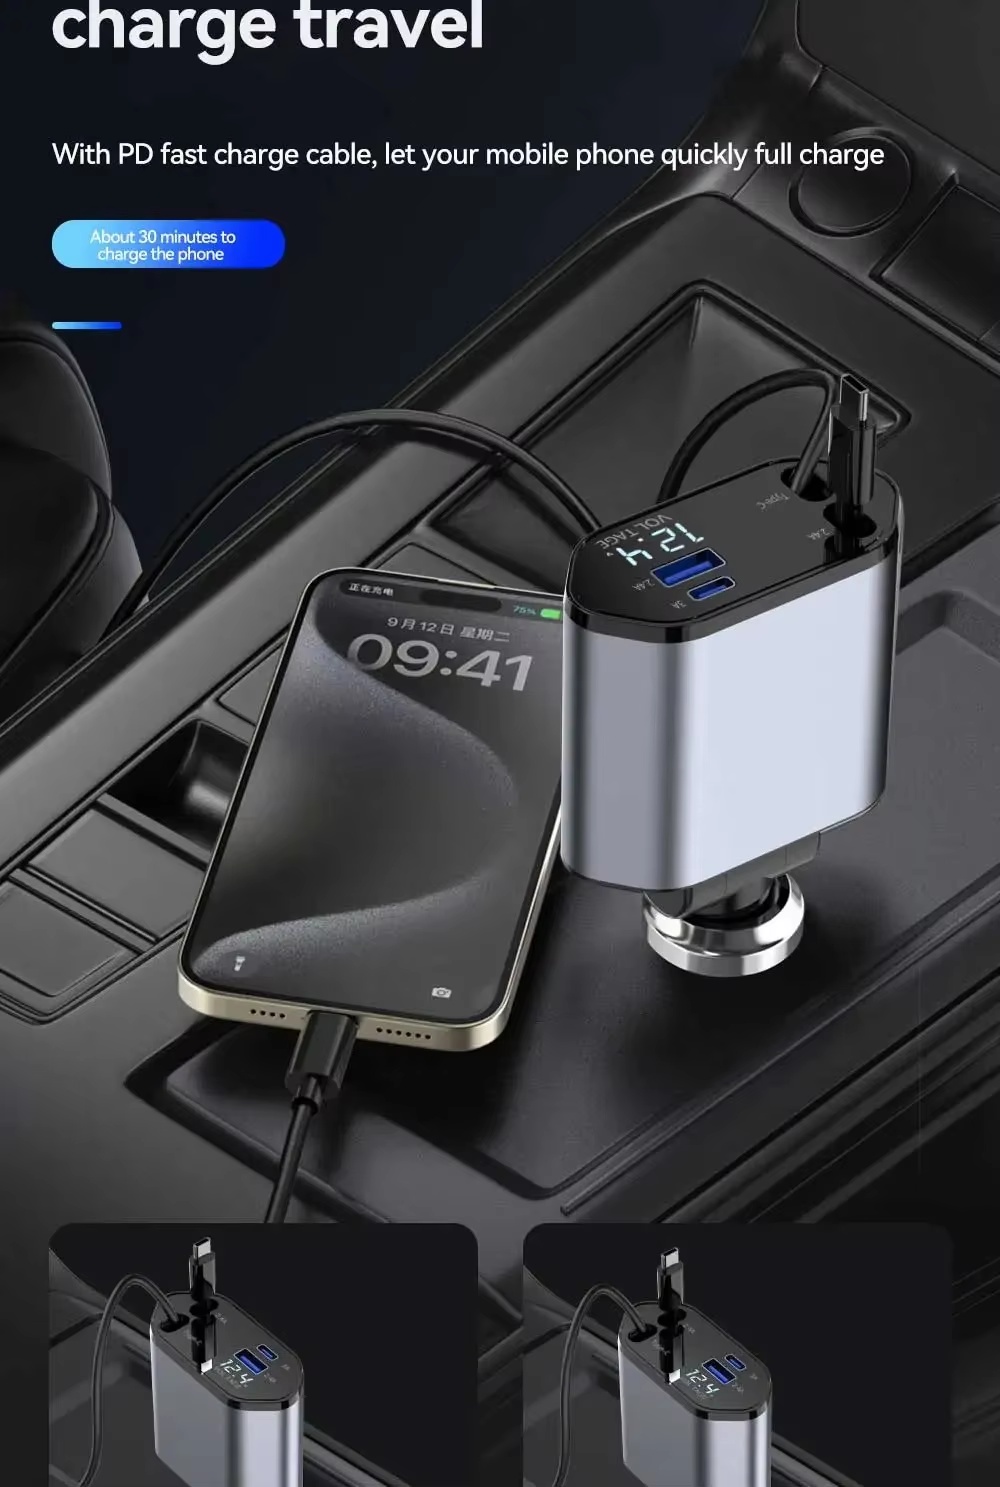
4-In-1 Charger Adapter Car Cigarette Lighter Phone Charger 120W Fast Charging Flash Charging Retractable Car Charging
Brand: TechNuke
Category: Vehicles & Parts > Vehicle Parts & Accessories > Vehicle Maintenance, Care & Decor > Vehicle Repair & Specialty Tools > Vehicle Tire Repair & Tire Changing Tools > Tire Changing Tools > Tire Levers